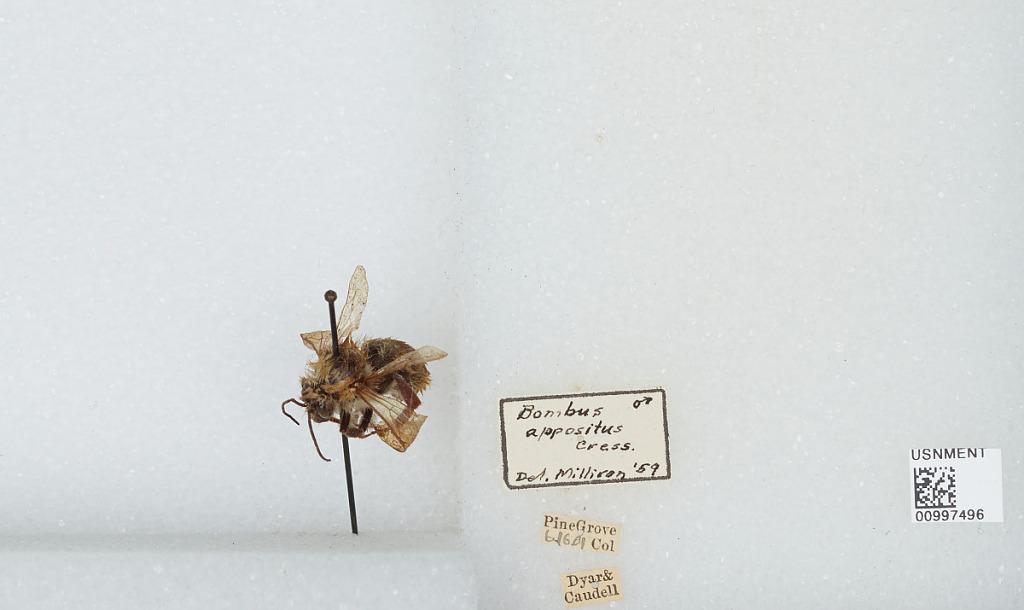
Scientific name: Bombus (Subterraneobombus) appositus Cresson
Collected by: Dyar & Caudell
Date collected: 1901-6-16
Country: United States
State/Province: Colorado
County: Jefferson
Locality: Pine Grove
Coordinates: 39.41, -105.322
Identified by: Milliron